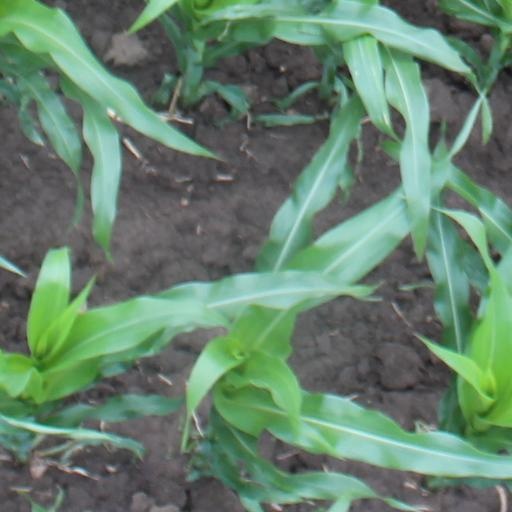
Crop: maize; corn